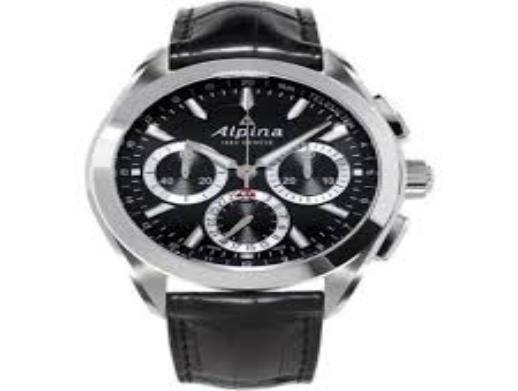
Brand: Alpina Watches
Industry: Clothes